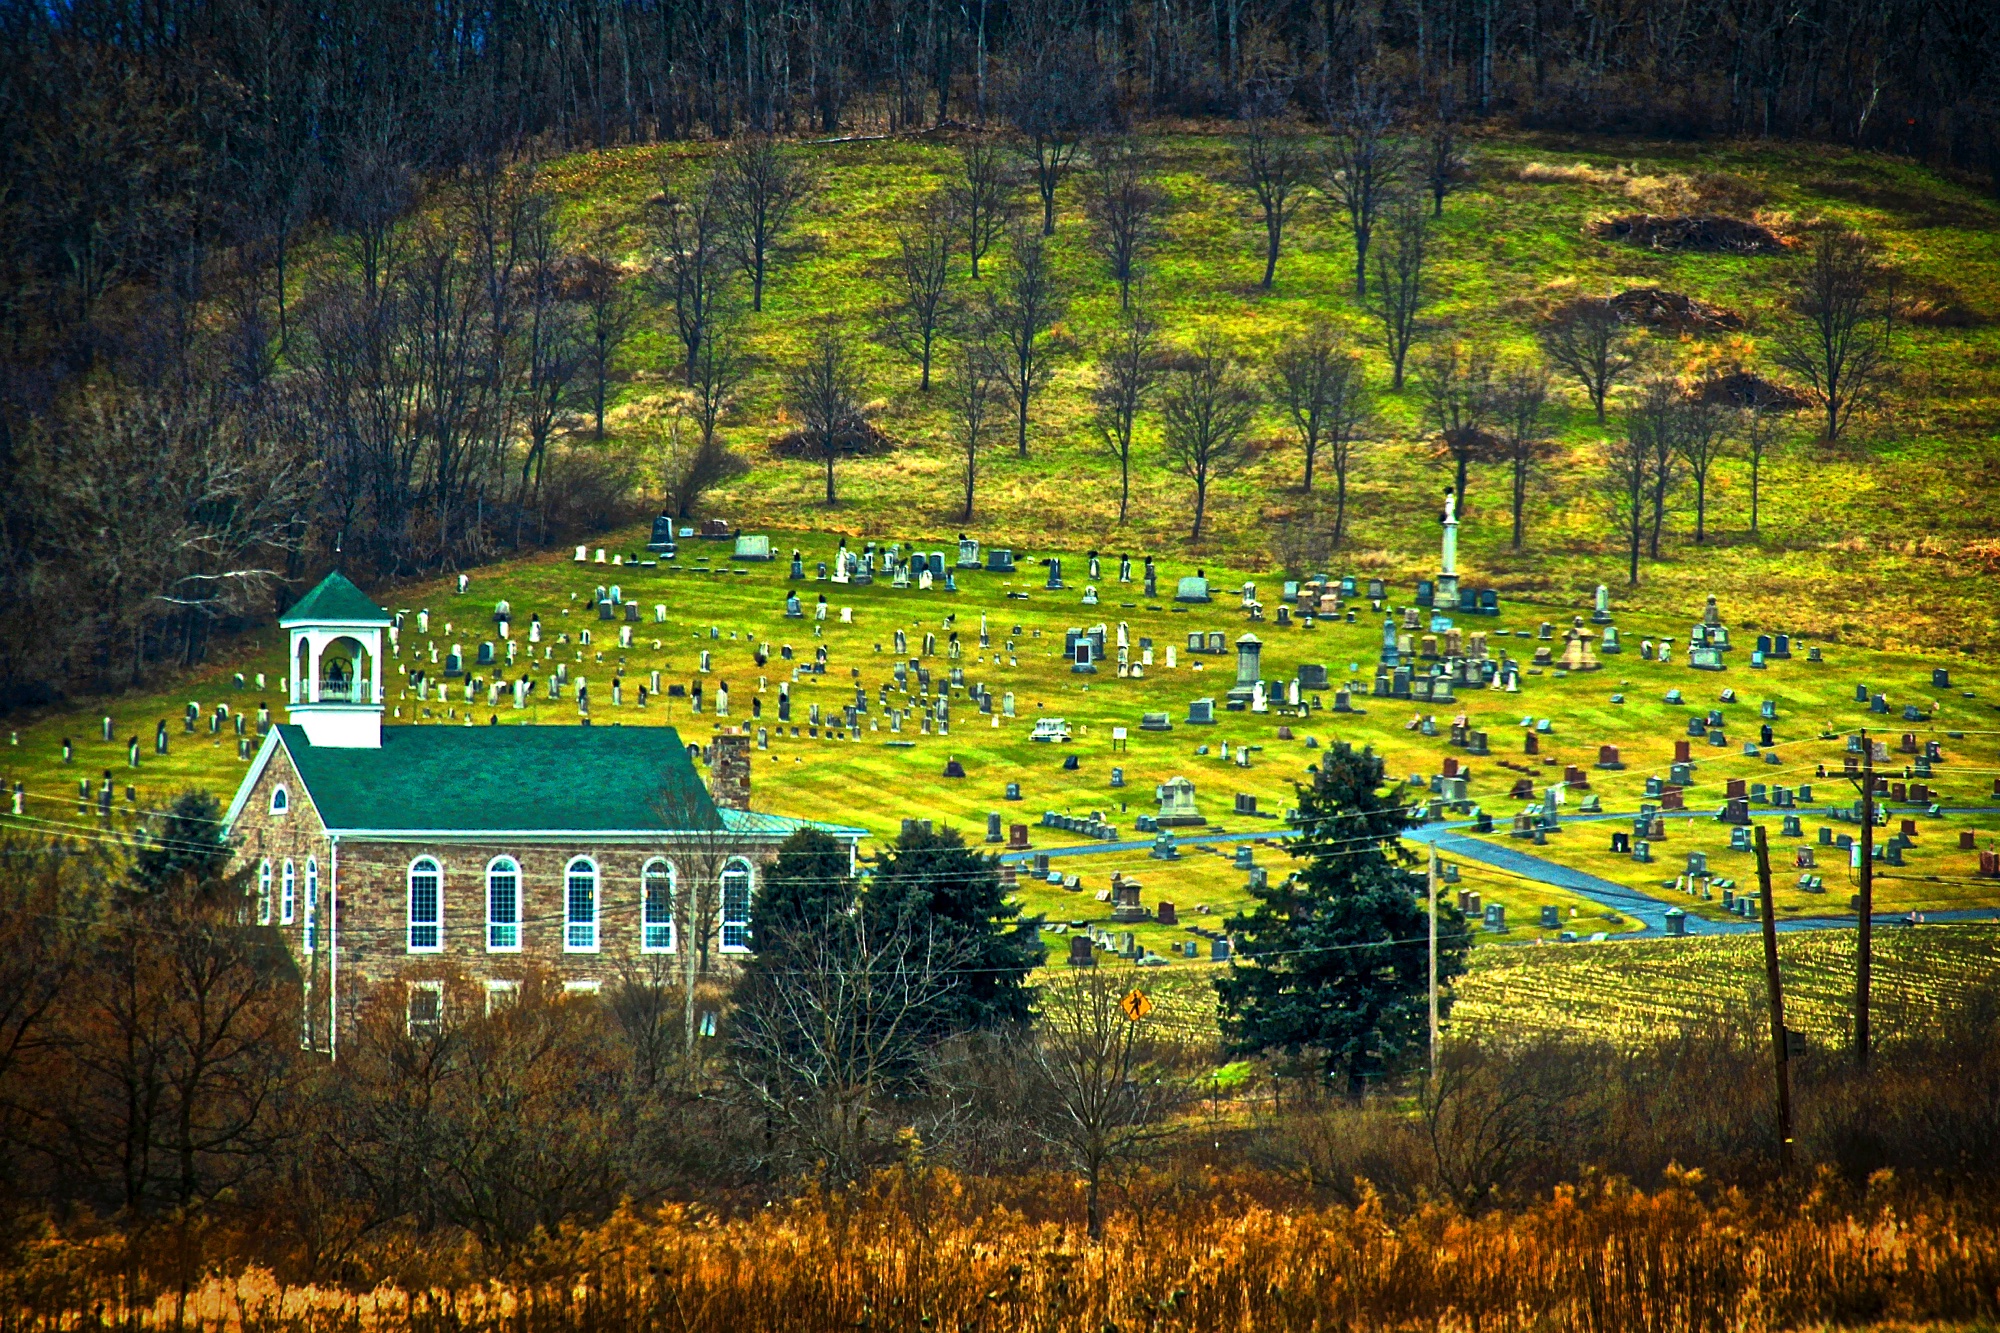
landscape, tree, nature, forest, wilderness, mountain, field, meadow, leaf, flower, autumn, church, agriculture, season, graveyard, woodland, habitat, sliderssunday, rural area, woody plant